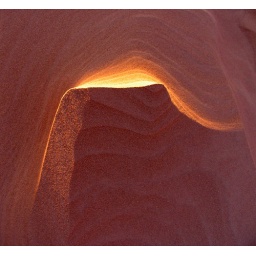
Taken before sunset in a dune field at the base of the Red Rocks, E. of Gallup.